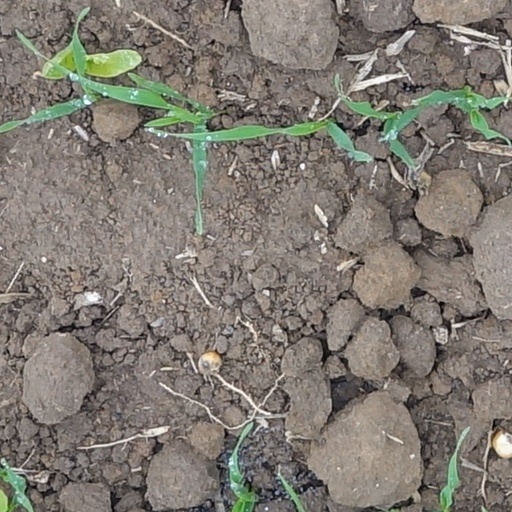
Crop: wheat